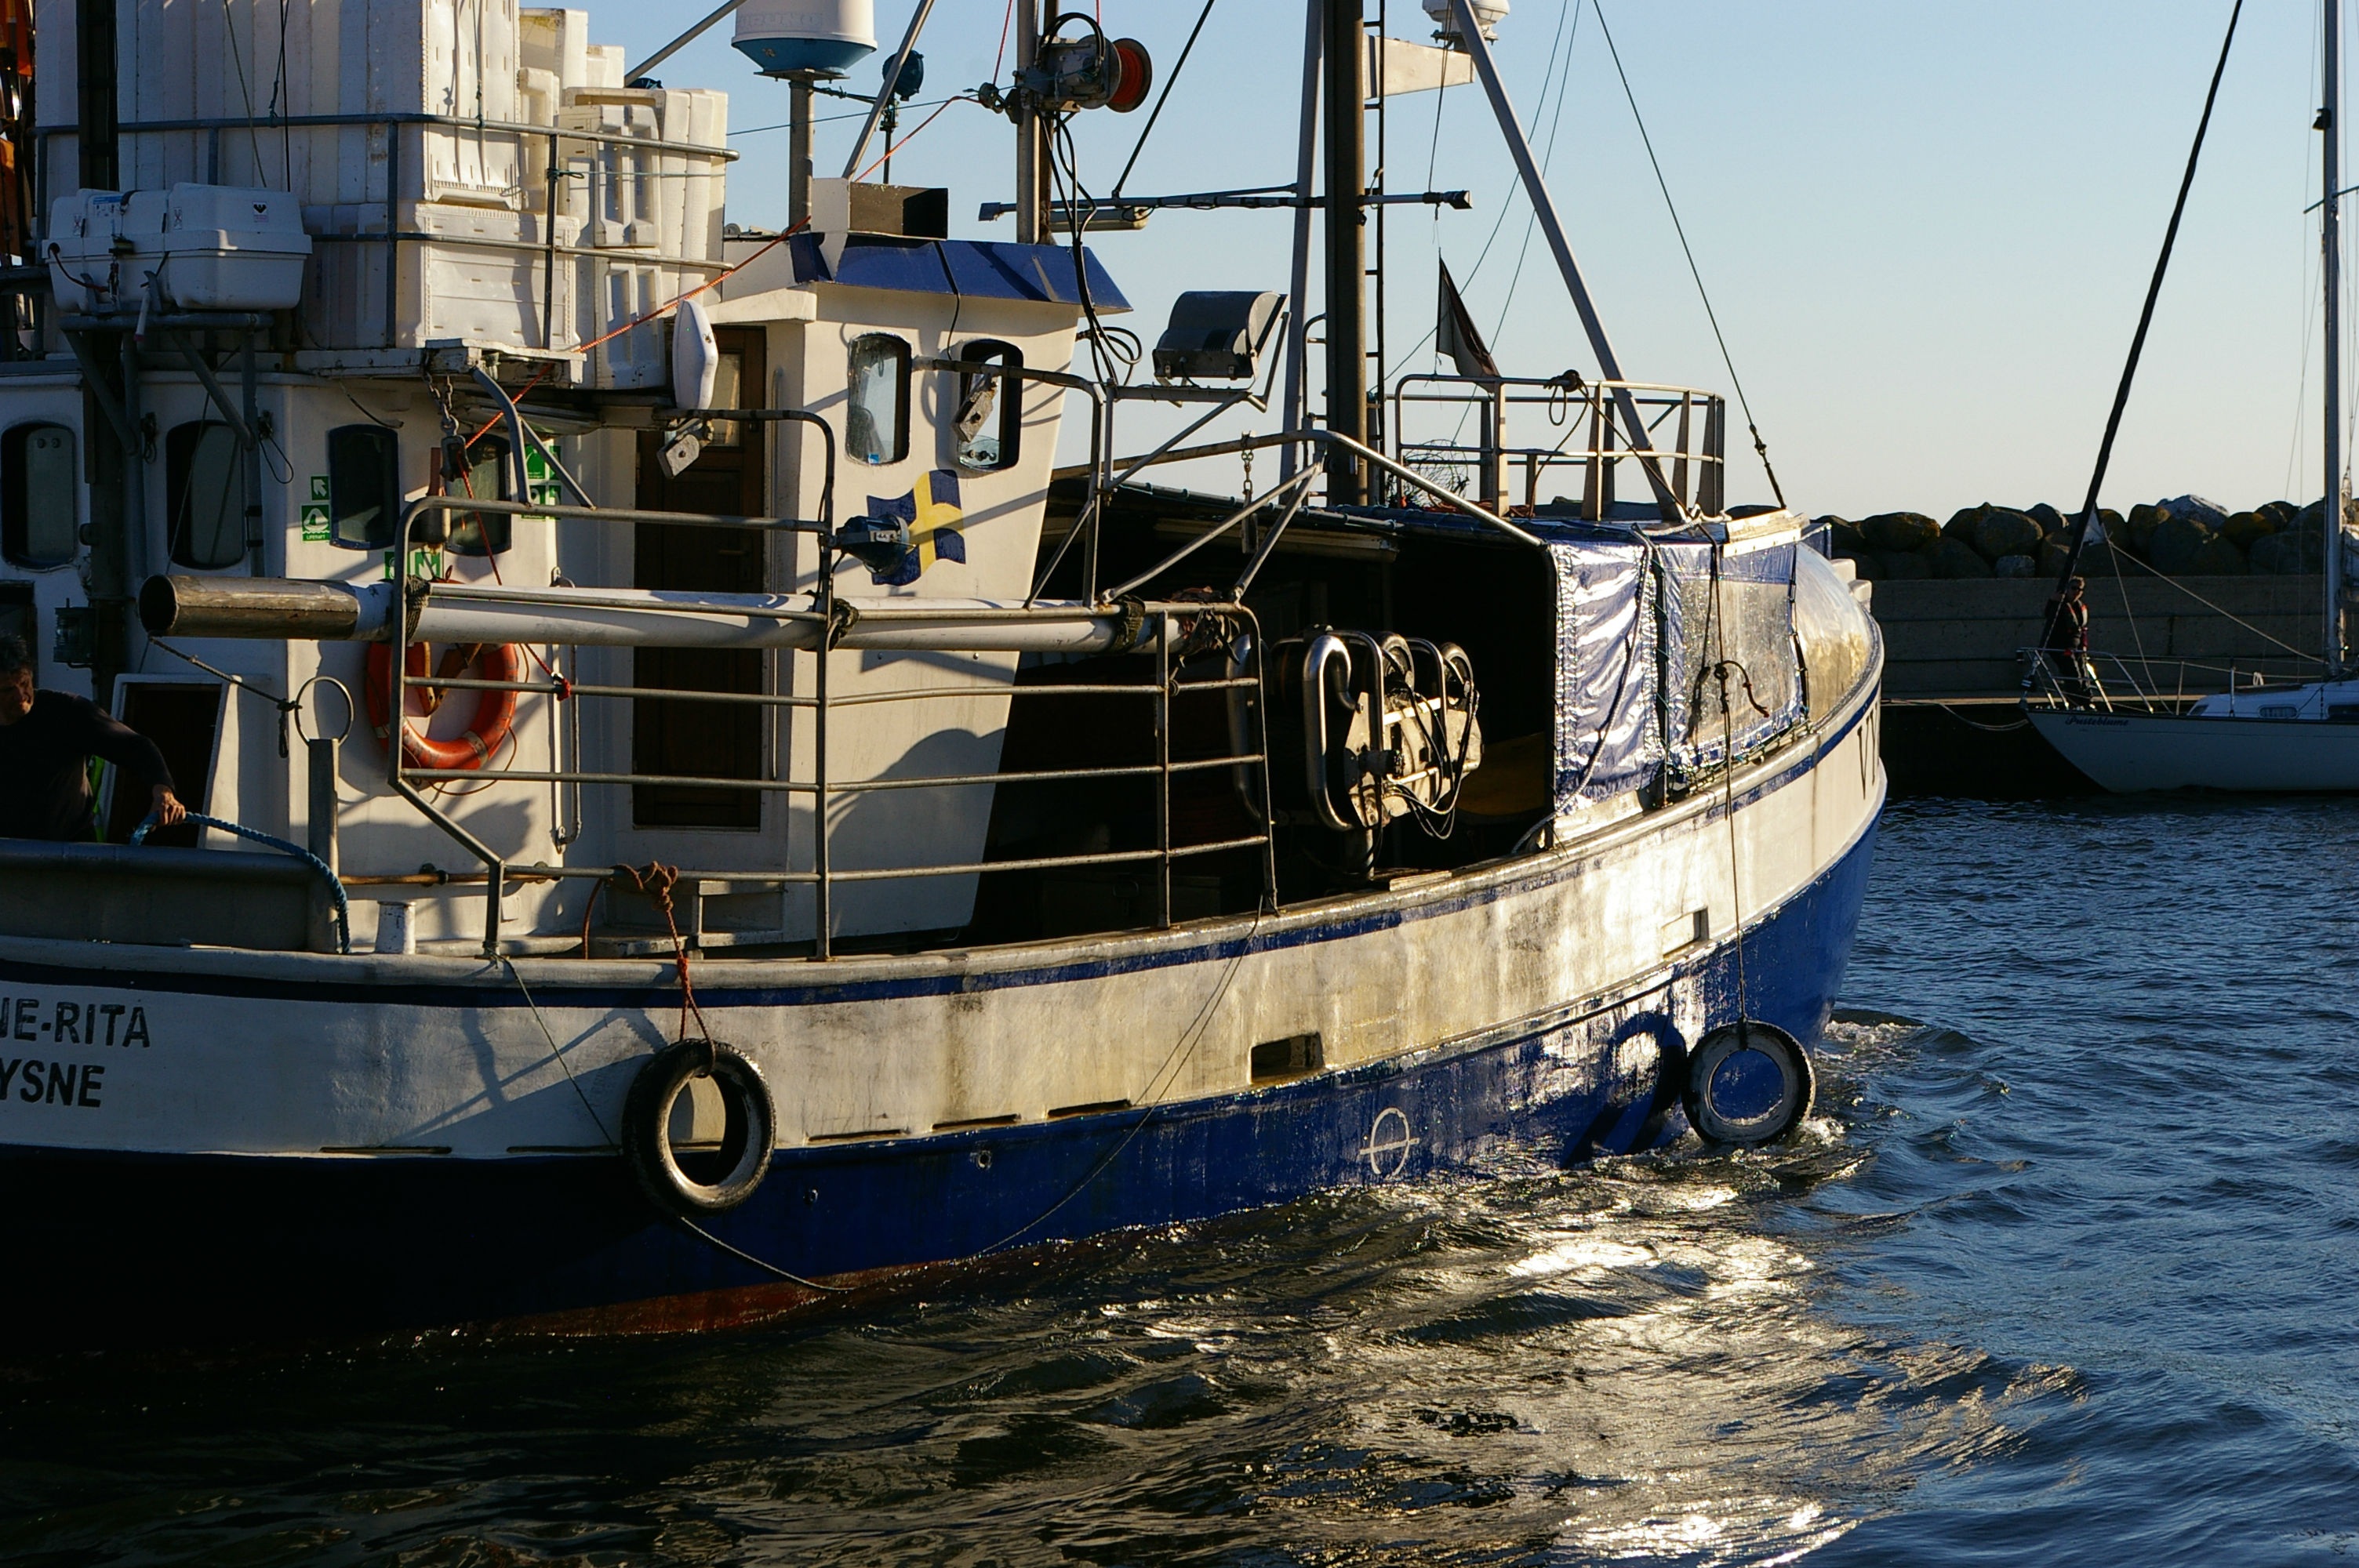
sea, boat, ship, vehicle, mast, yacht, harbor, port, sailboat, fishing boat, fishermen, tugboat, trawlers, watercraft, fishing vessel, fishing trawler